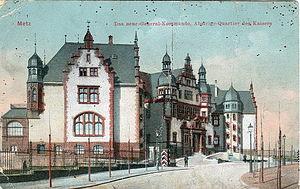
Metz [mɛs] est une commune française située dans le département de la Moselle, en Lorraine. Préfecture de département, elle fait partie, depuis le 1ᵉʳ janvier 2016, de la région administrative Grand Est, dont elle accueille les assemblées plénières. Metz et ses alentours, qui faisaient partie des Trois-Évêchés de 1552 à 1790, se trouvaient enclavés entre la Lorraine ducale et le duché de Bar jusqu'en 1766. Par ailleurs, la ville a été de 1974 à 2015 le chef-lieu de la région de Lorraine.
Le quartier impérial est un quartier historique de la ville de Metz réalisé par les autorités allemandes lors de l’annexion de l’Alsace-Lorraine. À l’origine dénommé Neue Stadt, il est aujourd’hui coupé entre les quartiers administratifs de Nouvelle Ville et de Metz-Centre.
Le palais du Gouverneur, appelé autrefois General-Kommando, est une résidence édifiée à Metz, entre 1902 et 1905, pour servir de pied-à-terre à l’empereur Guillaume II. Il est situé square Giraud au sud-ouest du quartier de Metz-Centre, mais reste historiquement lié au quartier impérial plus à l’est. Il est inscrit à l’inventaire supplémentaire des monuments historiques depuis 1975.